Hermann Zippel

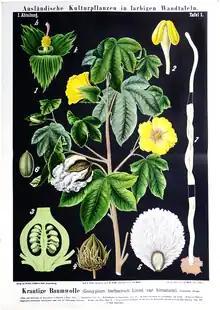

Hermann Zippel and Carl Bollmann were responsible for the publication of a number of series of botanical educational wall charts between 1876 and 1899 in Germany. "Ausländische Kulturpflanzen in farbigen Wandtafeln mit erläuterndem Text" ('Exotic crop plants in colourful wall charts with explanatory text') was a volume published at the same time as the wall charts. The wall charts depicted crop plants unknown at the time in most of Europe. Hermann Zippel was a teacher of botany at a girls' high school in Gera, while Carl Bollmann, was an artist who taught printmaking at the same school.